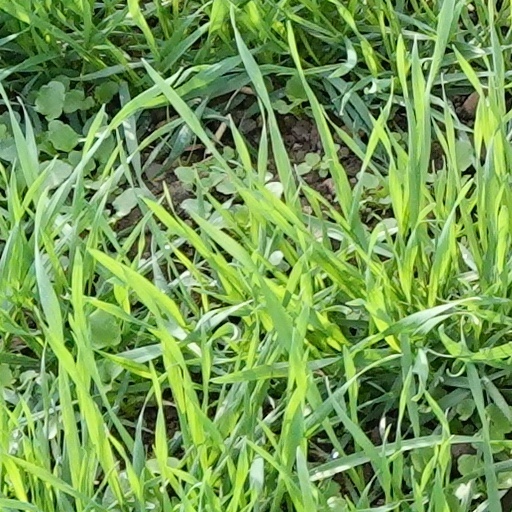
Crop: wheat